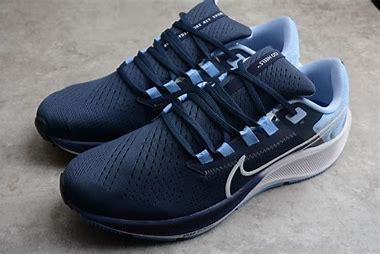
Brand: Nike
Model: College Air Zoom Pegasus 38